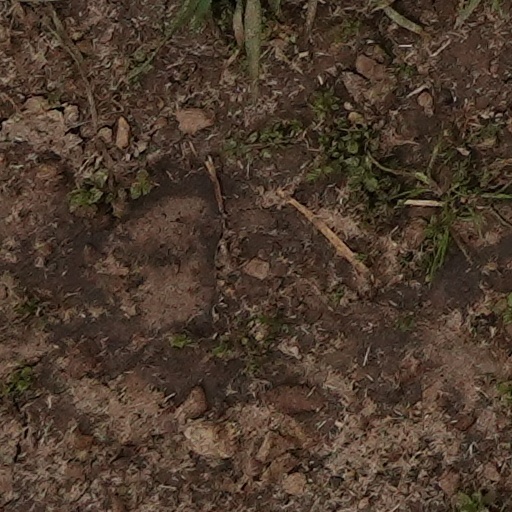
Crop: wheat